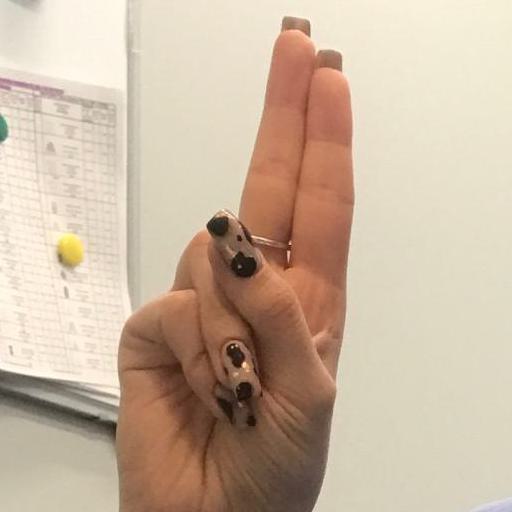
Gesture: two_up